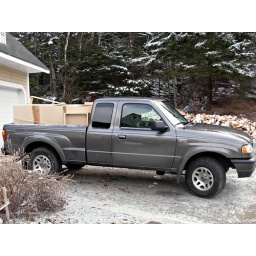
a kitchen in a truck